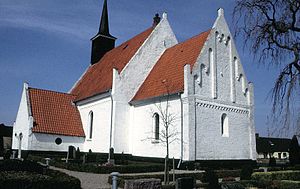
Maglebrænde Kirke
Maglebrænde Kirke
Maglebrænde Kirke i Danmark. Maglebrænde kirke
Maglebrænde Kirke ligger i landsbyen Maglebrænde ca. 3 km S for Stubbekøbing.